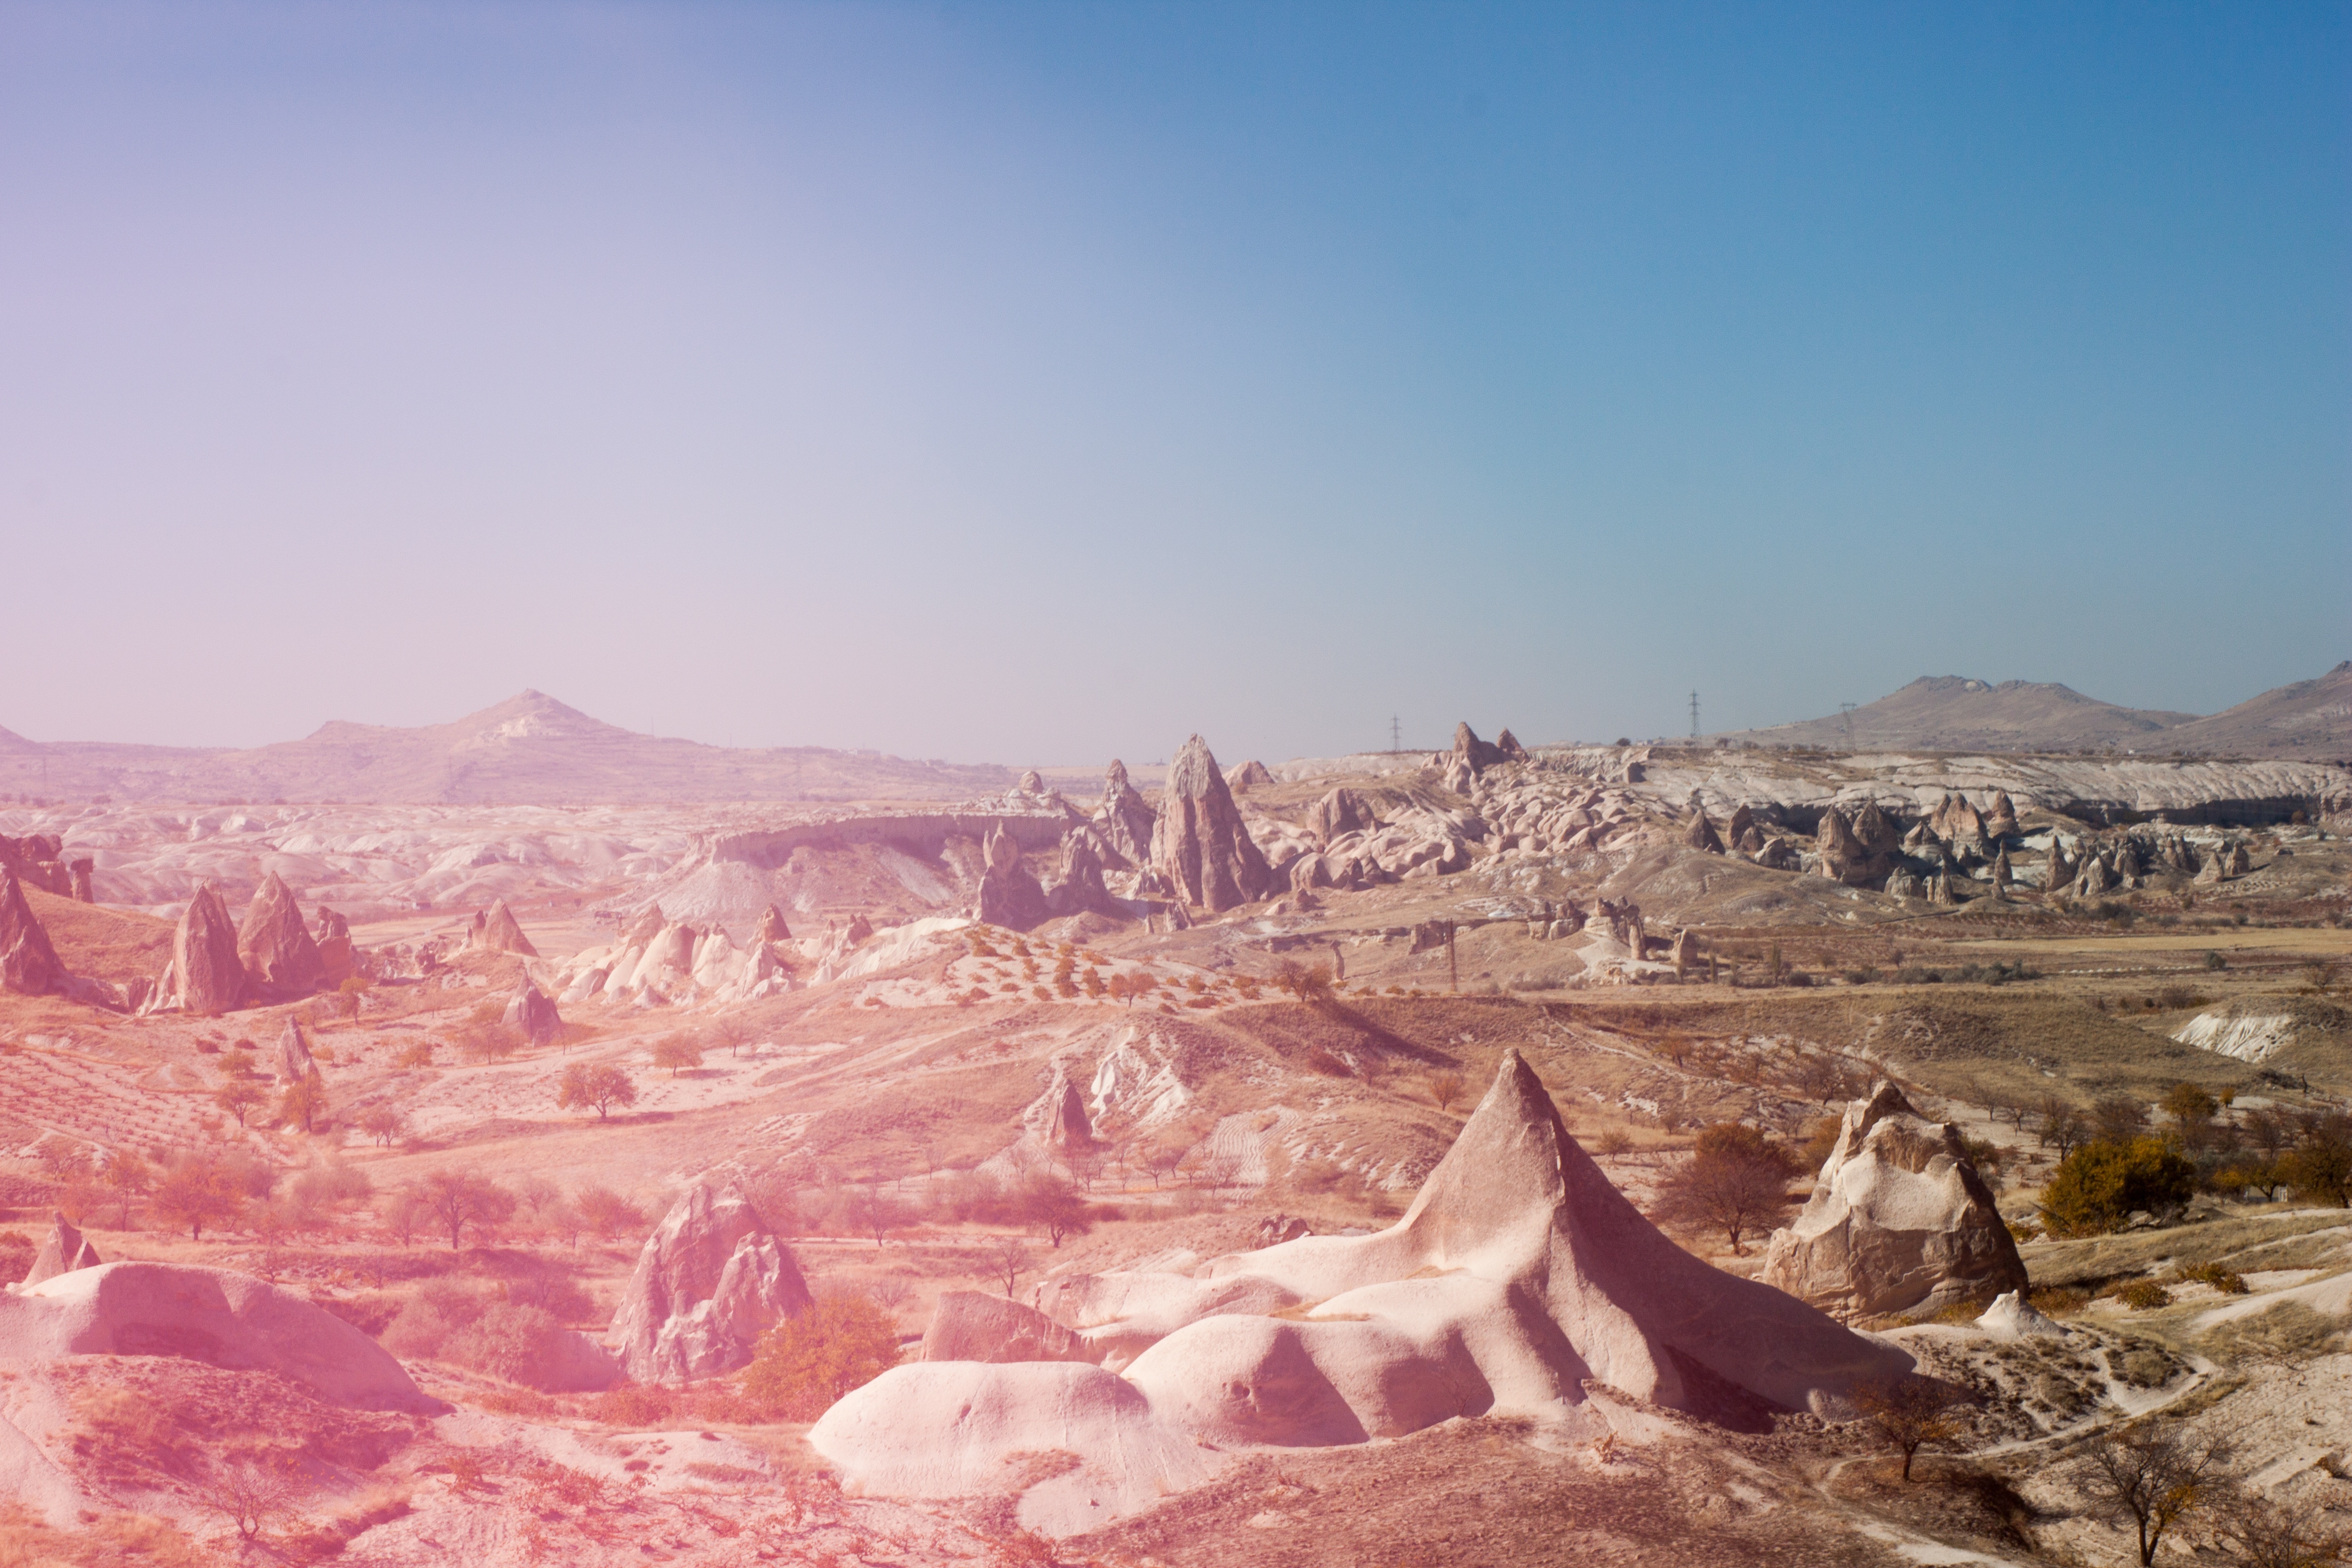
landscape, wilderness, mountain, desert, valley, geology, badlands, plateau, sahara, wadi, steppe, landform, natural environment, geographical feature, aeolian landform, mountainous landforms